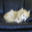
Label: dog